Hundred Days

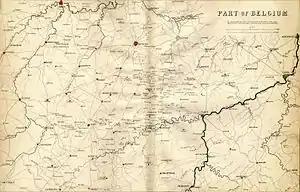
A portion of Belgium with some places marked in colour to indicate the initial deployments of the armies just before the commencement of hostilities on 15 June 1815, with British forces in red, Prussians in green, and French in blue

The Waterloo Campaign (15 June – 8 July 1815) was fought between the French Army of the North and two Seventh Coalition armies: an Anglo-allied army and a Prussian army. Initially the French army was commanded by Napoleon Bonaparte, but he left for Paris after the French defeat at the Battle of Waterloo. Command then rested on Marshals Soult and Grouchy, who were in turn replaced by Marshal Davout, who took command at the request of the French Provisional Government. The Anglo-allied army was commanded by the Duke of Wellington and the Prussian army by Prince Blücher.